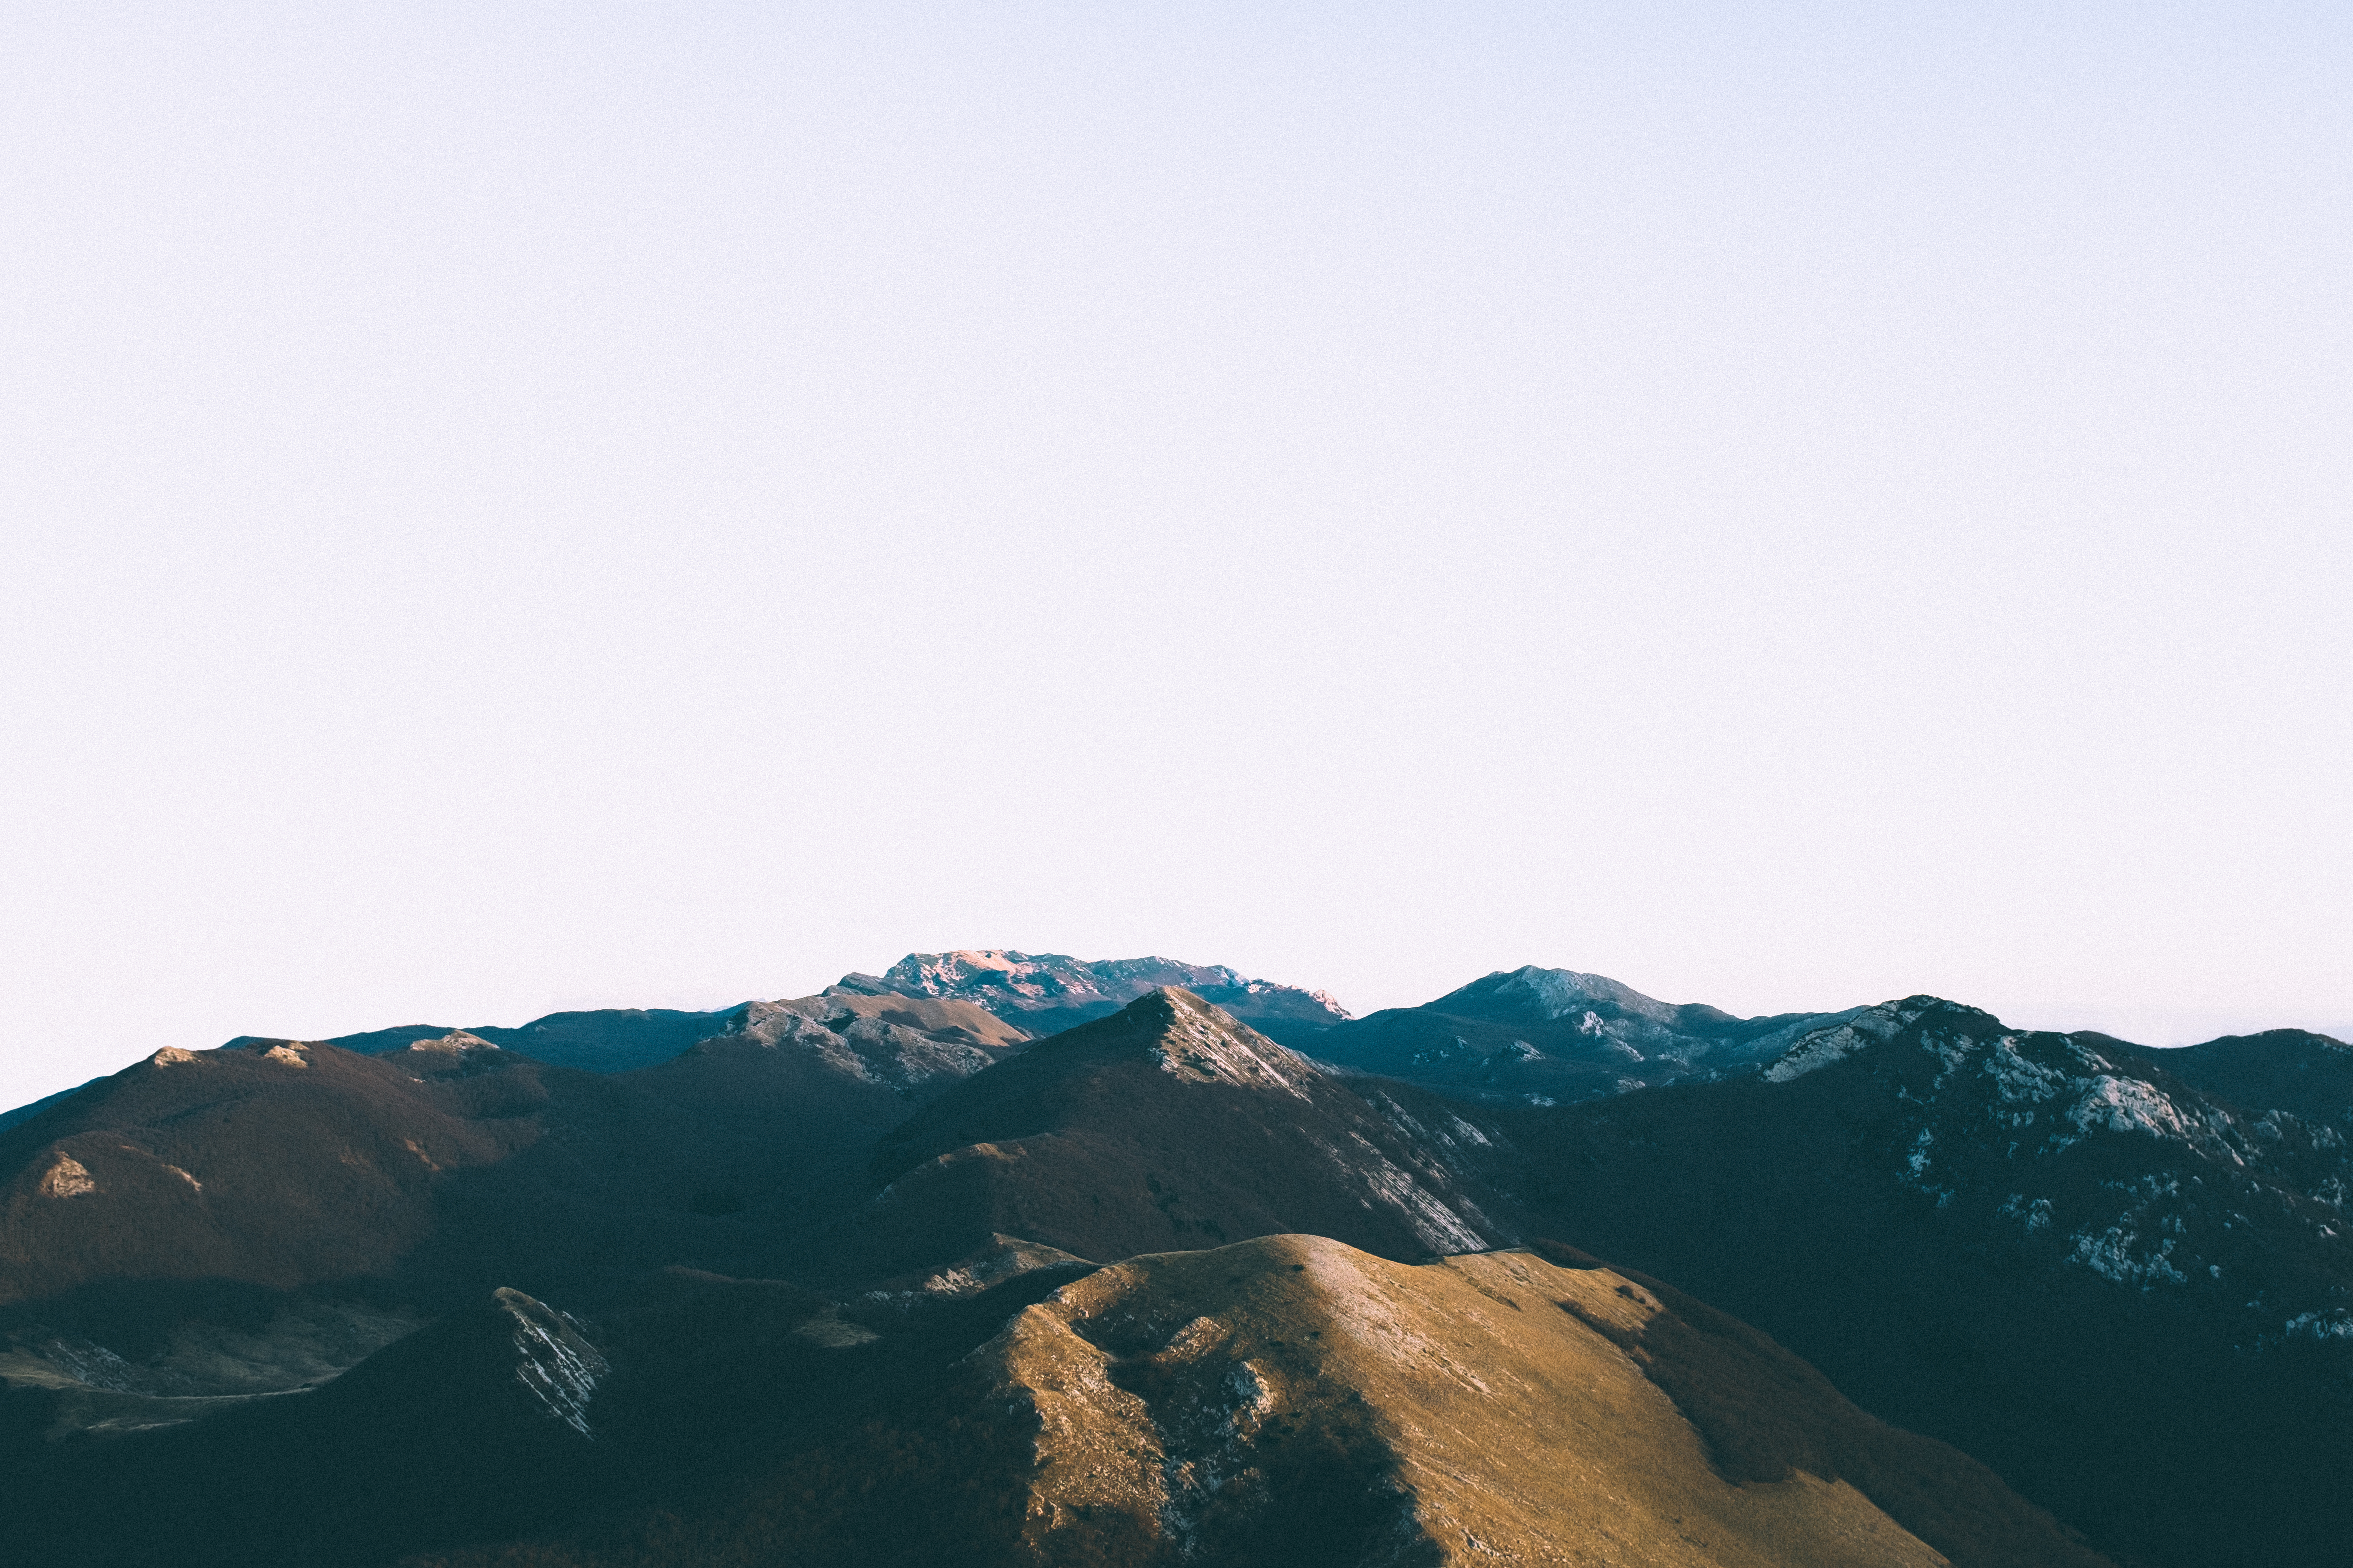
horizon, mountain, cloud, sky, hill, mountain range, range, shadow, ridge, summit, alps, plateau, landform, geographical feature, atmospheric phenomenon, atmosphere of earth, mountainous landforms